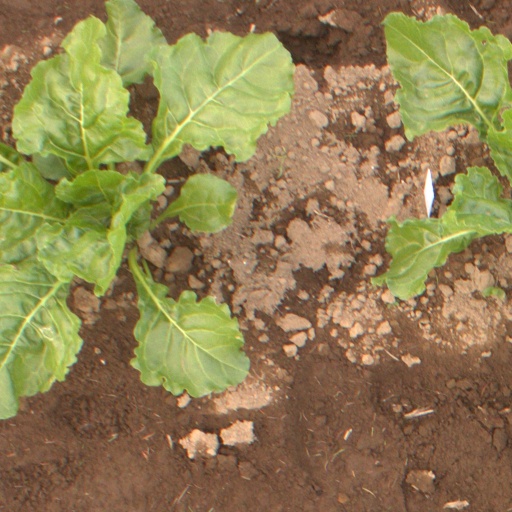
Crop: sugar beet